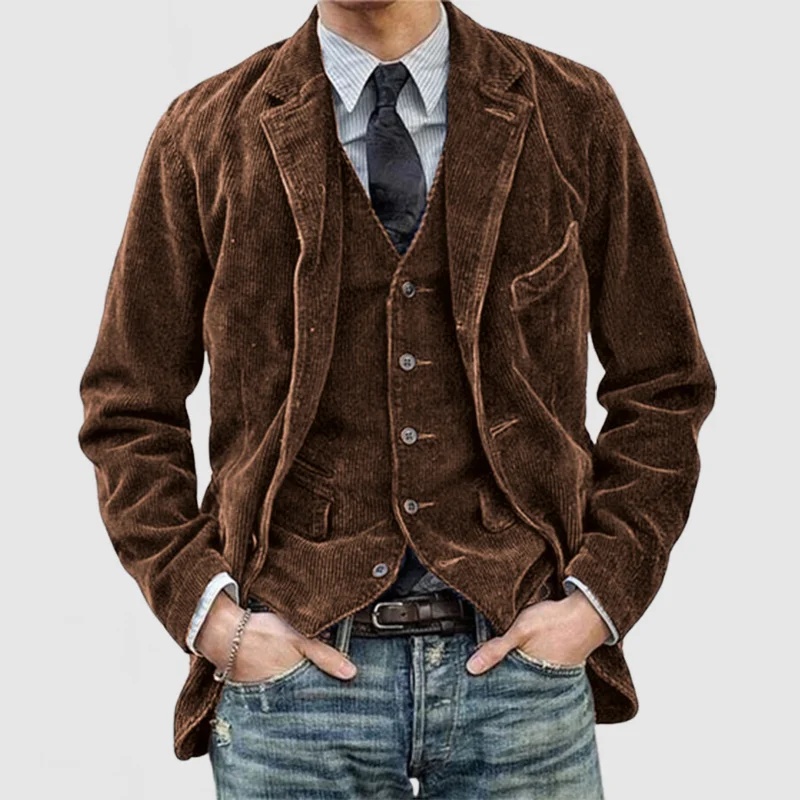
Kristoff | Vintage Jacke & Weste
Retro-Charme im praktischen Set Das Kristoff | Vintage Jacke & Weste Set vereint nostalgisches Design mit modernem Komfort. Perfekt für Freizeit, Outdoor oder stylische Alltagslooks – vielseitig, robust und modisch. ✔ 2-in-1-Set – Jacke und Weste harmonisch aufeinander abgestimmt. ✔ Vintage-Design – Verleiht deinem Look einen klassischen Retro-Touch. ✔ Hochwertiges Material – Strapazierfähig und angenehm zu tragen. ✔ Vielseitig kombinierbar – Gemeinsam oder einzeln tragbar für abwechslungsreiche Outfits. Setze auf Retro-Stil mit dem Kristoff | Vintage Jacke & Weste . Jetzt bestellen und deinen Look mit zeitloser Eleganz bereichern!
Brand: Sadaro
Category: Apparel & Accessories > Clothing > Outerwear